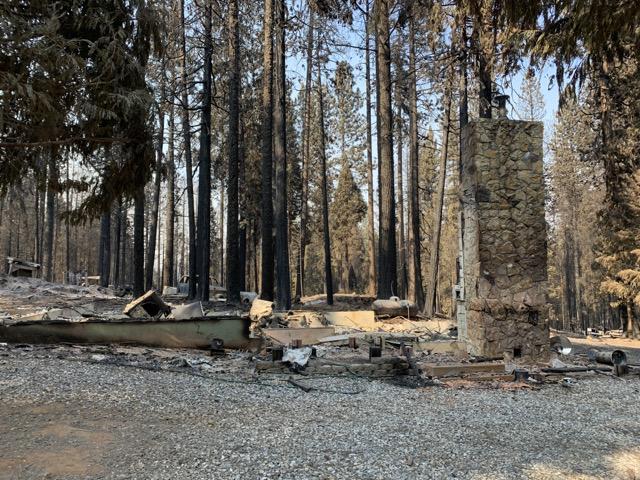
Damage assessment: destroyed